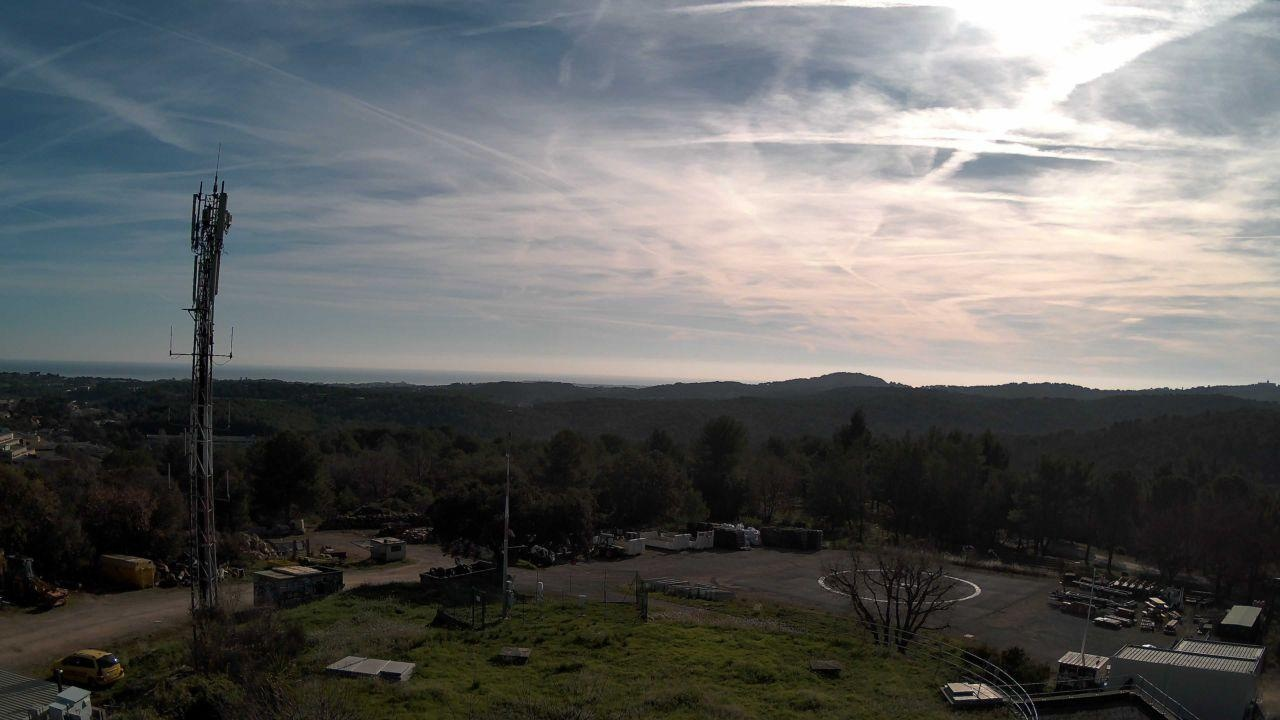
Fire: no
Smoke: no